Ferenc Somogyi

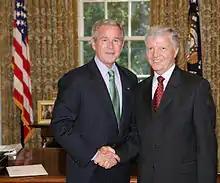
Ferenc Somogyi with President Bush upon presentation of his credentials as Ambassador to the U.S., September 18, 2007

A former businessman, he is a member of the Hungarian Socialist Party and served as foreign minister from November 1, 2004 until a cabinet shuffle in June 2006. His appointment to that position was announced in September 2004. Previously, he was the deputy ambassador to the United Nations during the 1980s in Hungary's communist government, and was a telephone company executive during the 1990s. In late 2007, Somogyi was appointed Hungarian Ambassador to the United States.